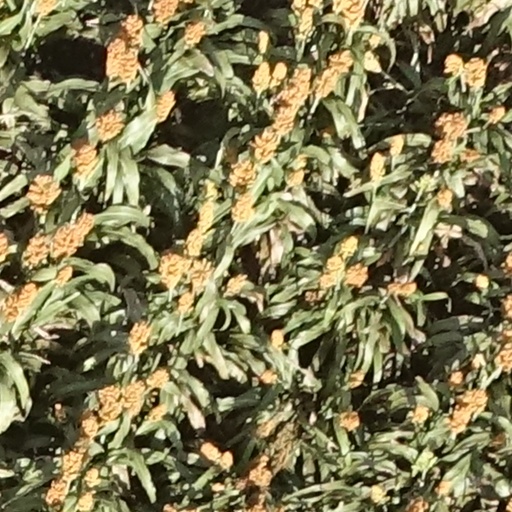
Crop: sorghum